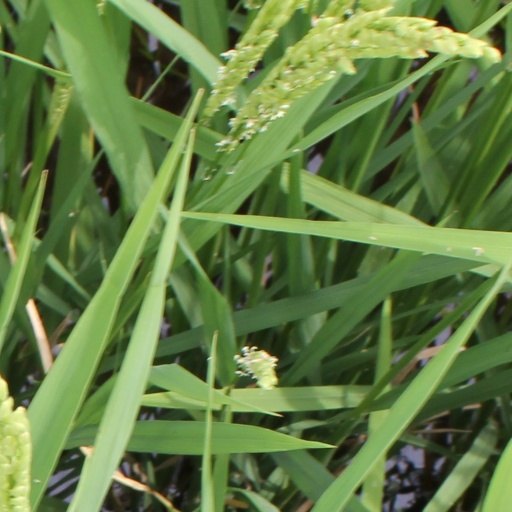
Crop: rice